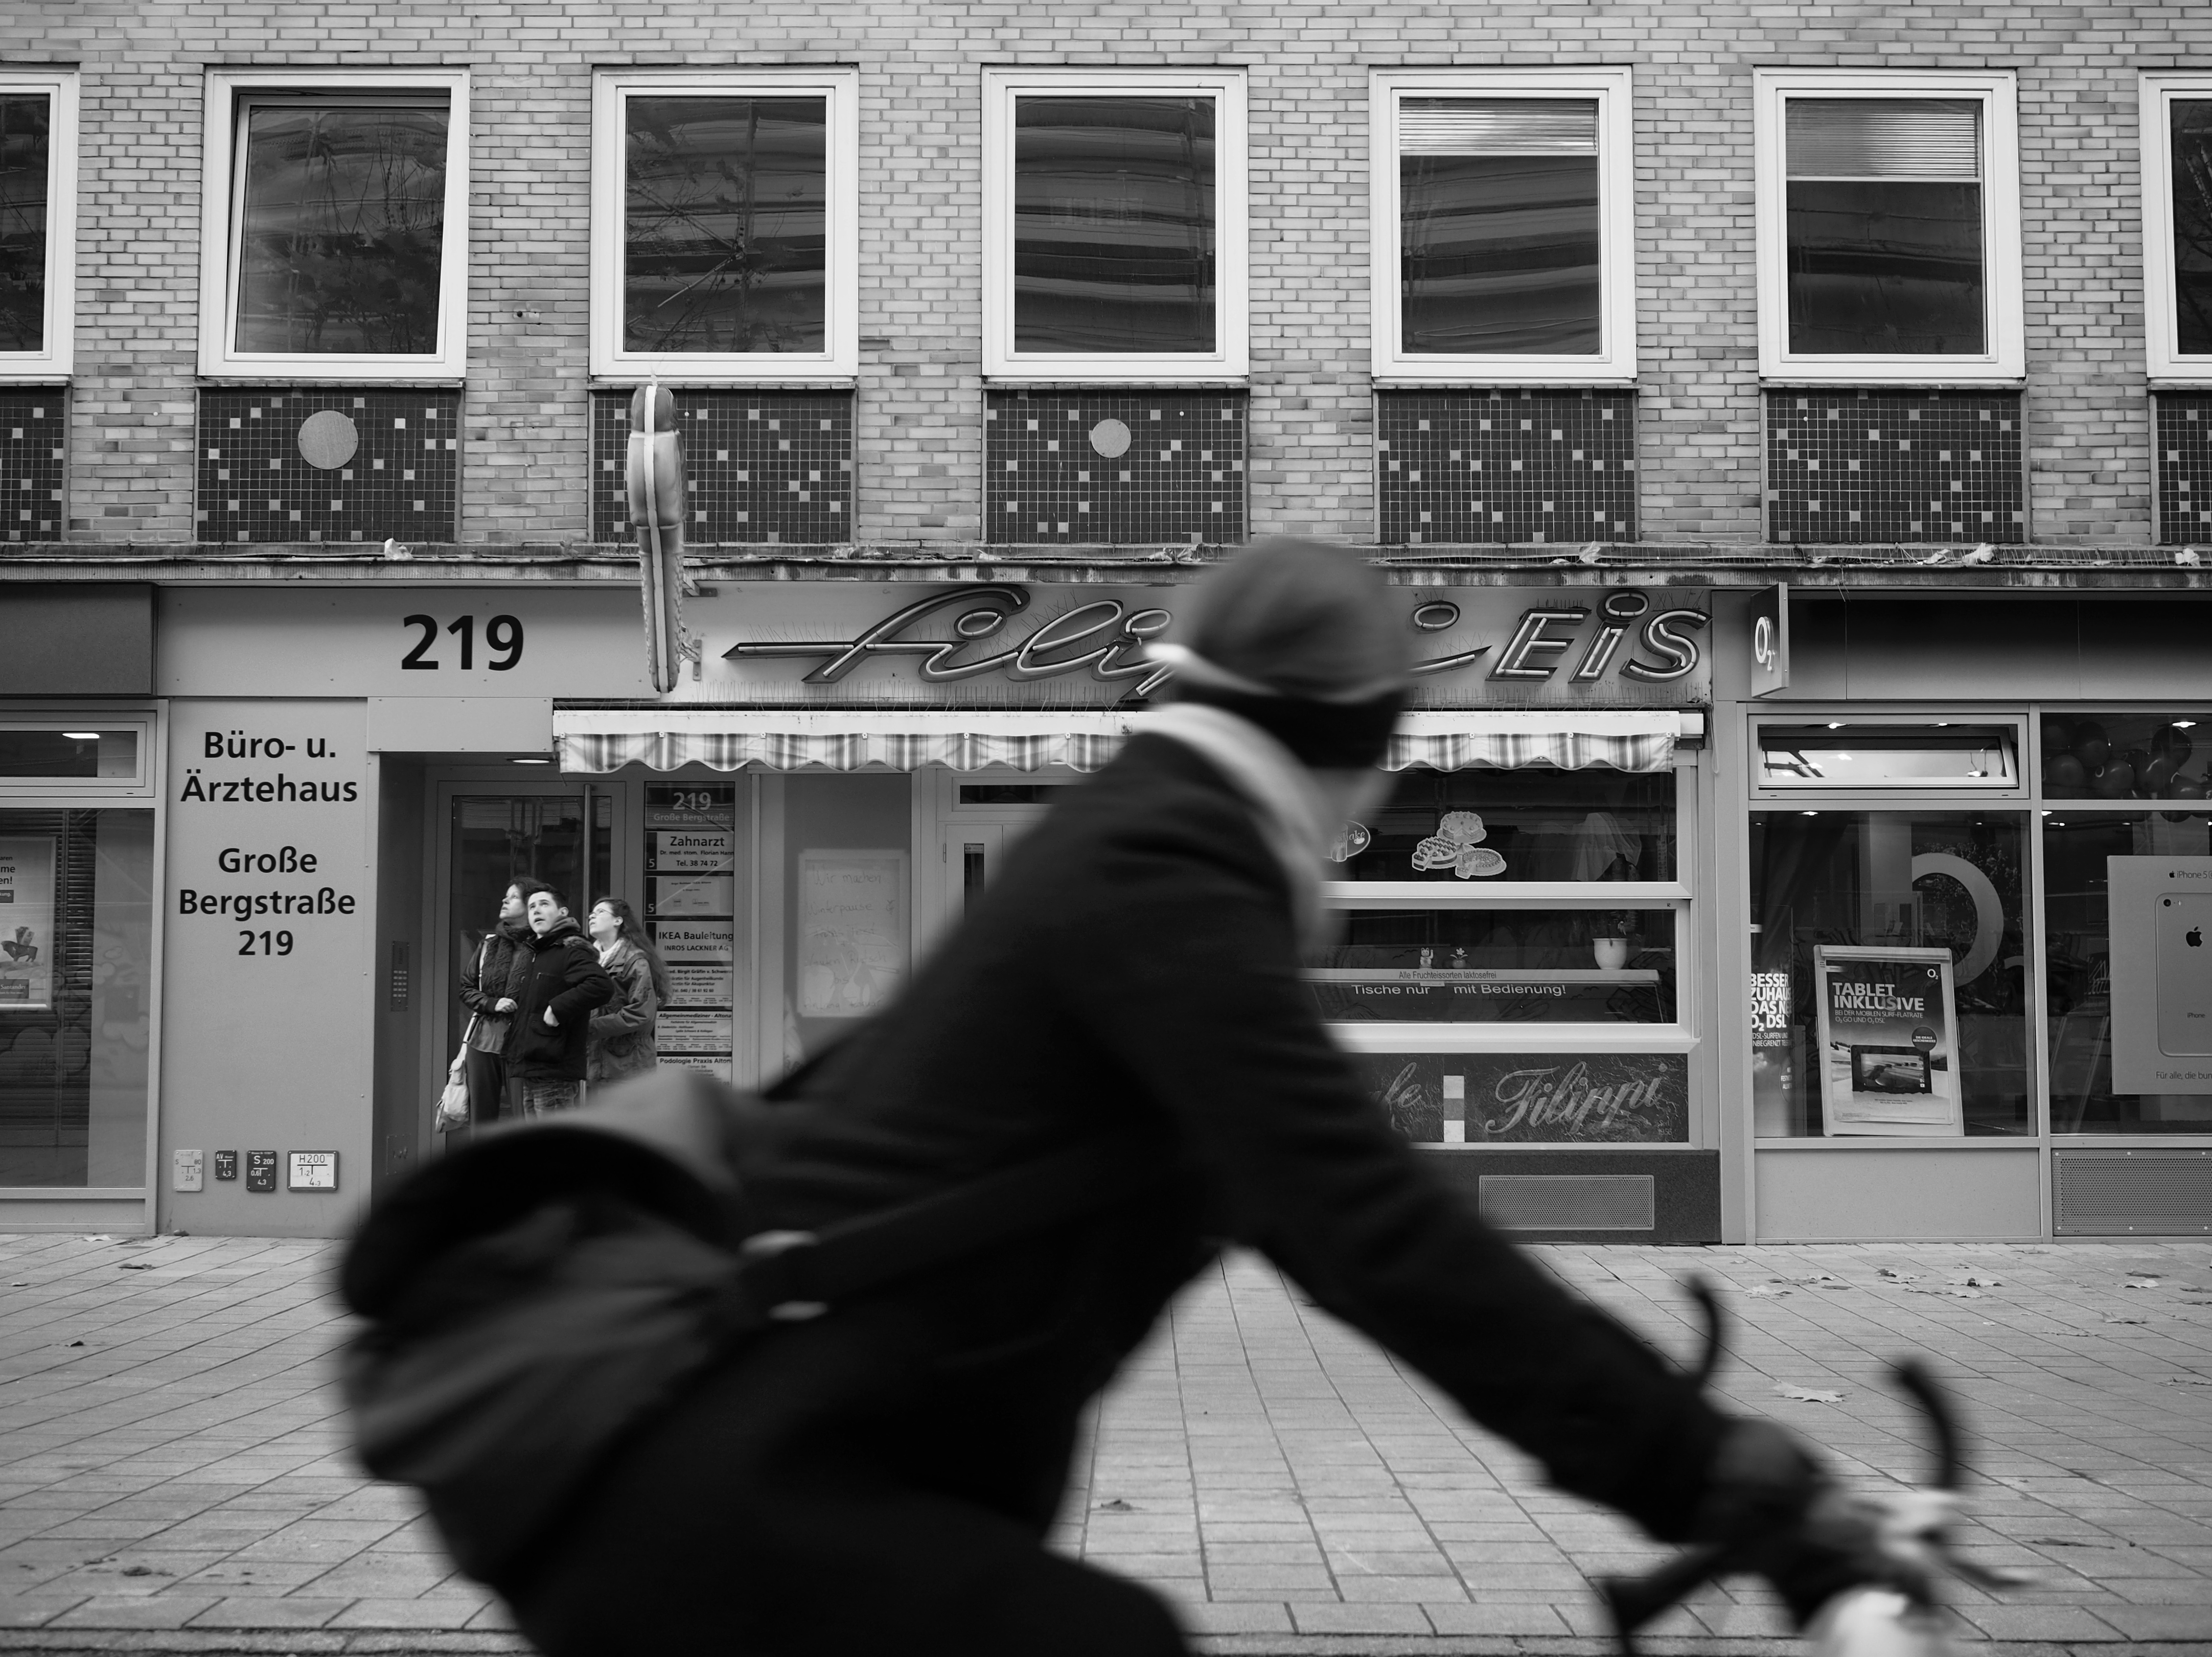
black and white, people, road, white, street, photography, black, monochrome, streetphotography, bw, blackandwhite, infrastructure, olympus, photograph, omd, image, shape, strasenfotografie, hamburg, monochrome photography, film noir